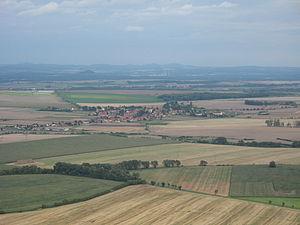
Chotěšov est une commune du district de Litoměřice, dans la région d'Ústí nad Labem, en Tchéquie. Sa population s'élevait à 461 habitants en 2018.